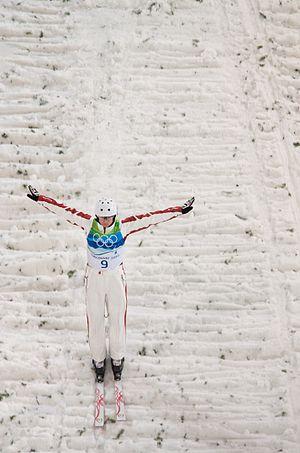
Steve Omischl, né le 16 novembre 1978 à North Bay, est un skieur acrobatique canadien.